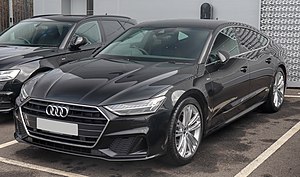
Audi A7
Audi A7 er en bilmodel fra Audi, som kom på markedet i 2010. Modellen er baseret på platformen fra Audi A6, og ligger størrelsesmæssigt mellem den og Audi A8.